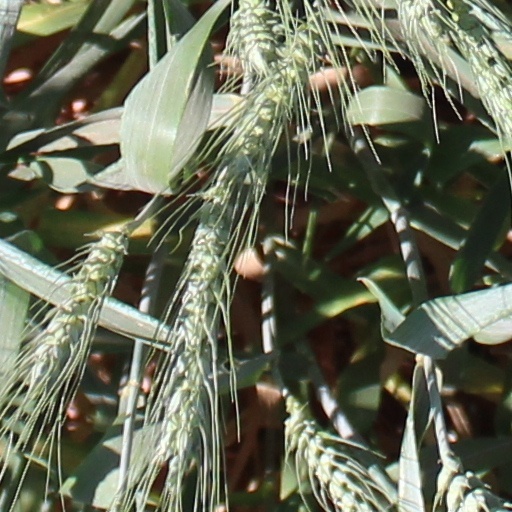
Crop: wheat